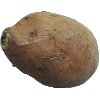
Label: Potato Sweet 1